Zufikon

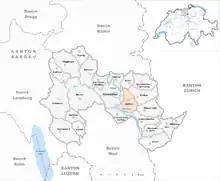
Zufikon

Zufikon is a municipality in the district of Bremgarten in the canton of Aargau in Switzerland.